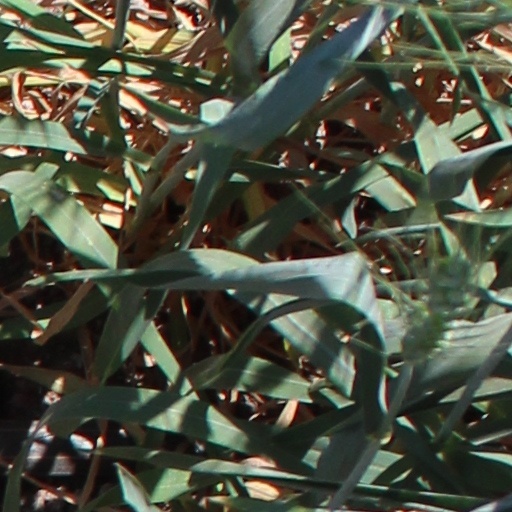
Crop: wheat